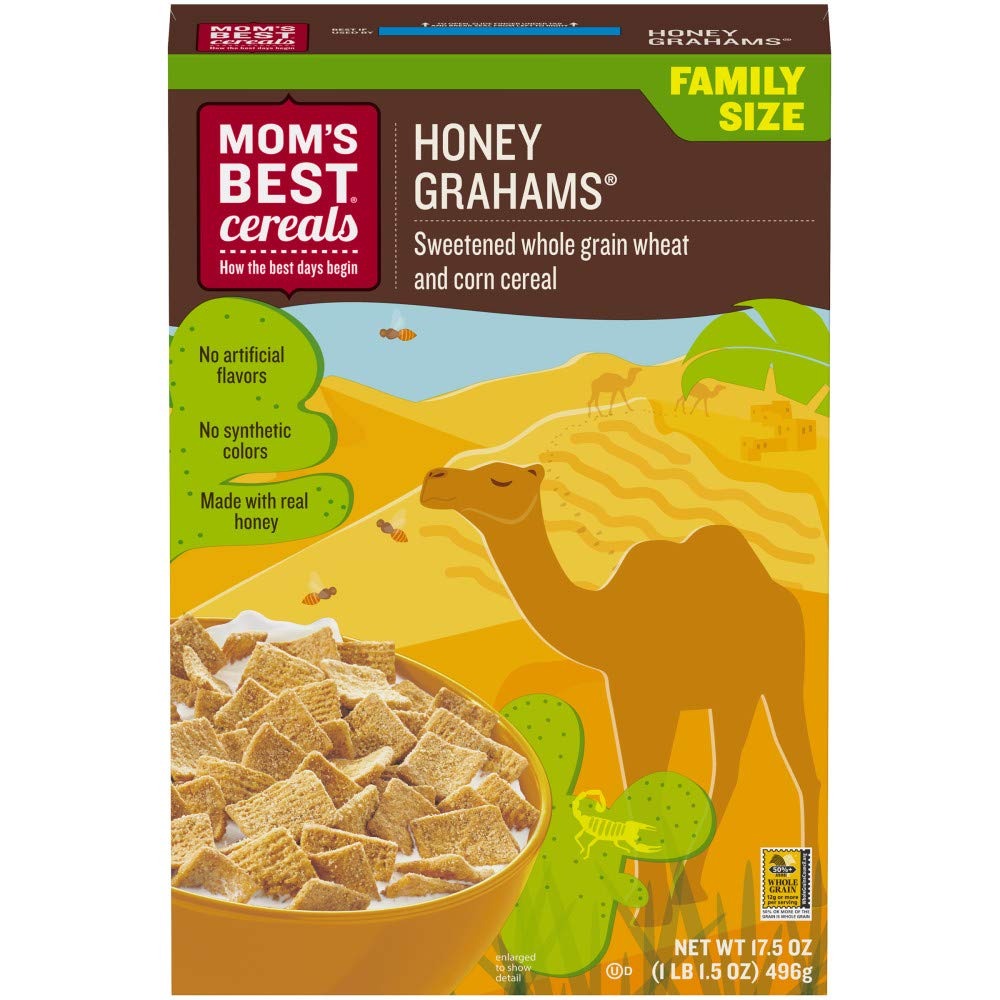
Item Name: Mom's Best Honey Grahams Breakfast Cereal, Honey Graham Cereal Made with Real Honey, No High-Fructose Corn Syrup, No Artificial Flavors or Preservatives, Kosher Dairy, 17.5 OZ Box (Pack of 14)
Bullet Point 1: Includes pack of fourteen (14), 17.5 ounce boxes of Mom's Best Honey Grahams Breakfast Cereal
Bullet Point 2: Whole grain wheat and corn cereal made with real honey and contains no high-fructose corn syrup, no artificial flavors and no artificial preservatives
Bullet Point 3: Mom's Best Cereal is made for families that want honest-to-goodness ingredients and natural flavor in their breakfast cereal at an affordable price
Bullet Point 4: Graham crisps are full of honey graham flavor that kids love
Bullet Point 5: Great for using in homemade desserts and recipes like s'mores bars
Value: 245.0
Unit: Ounce

Price: 82.84